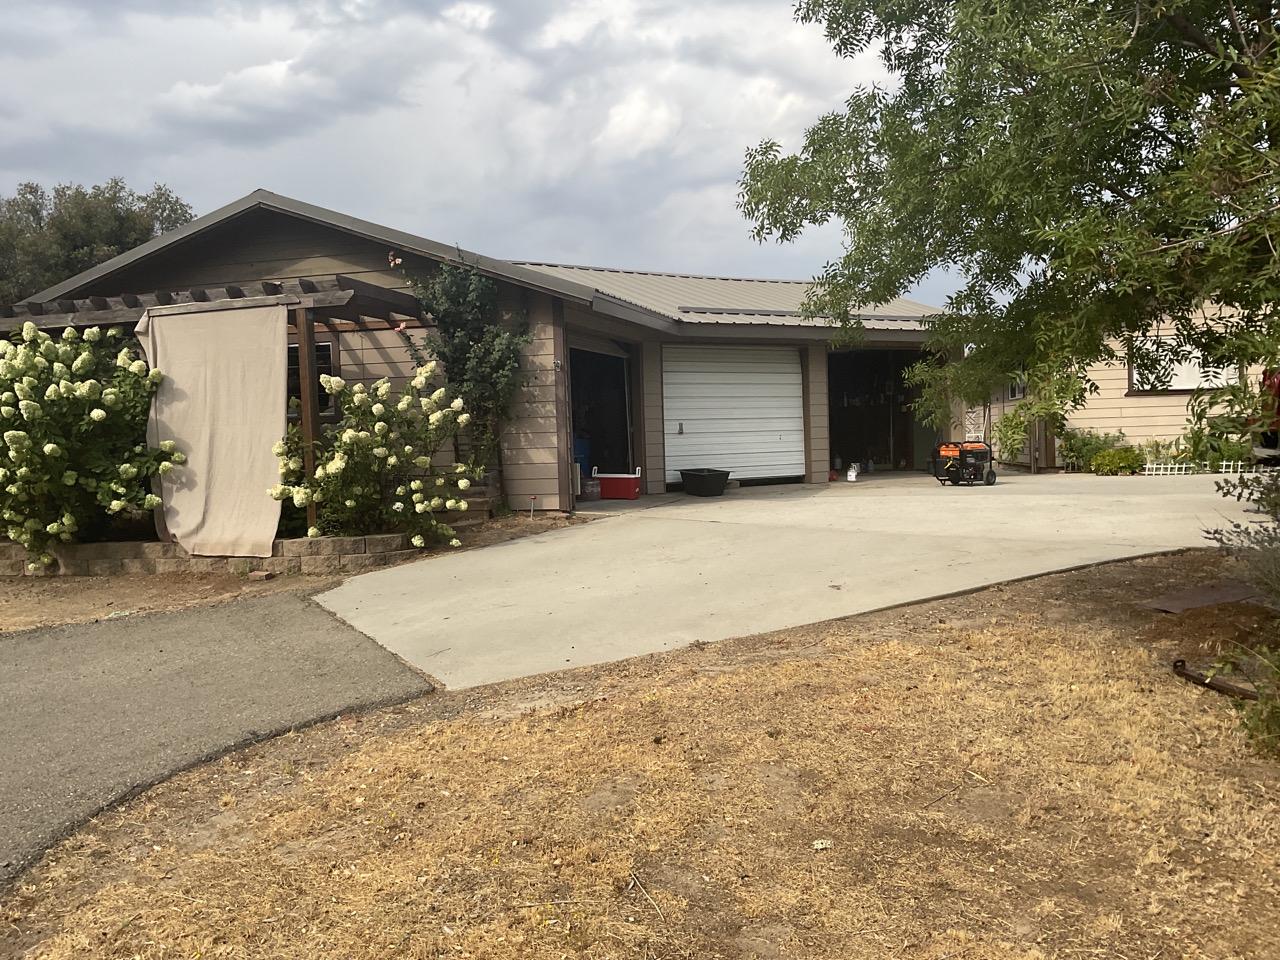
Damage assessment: no_damage